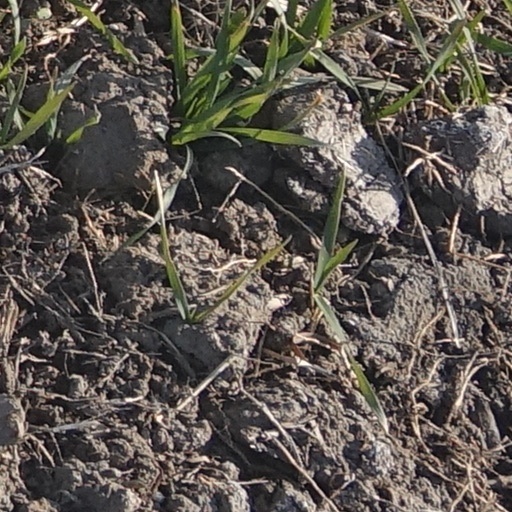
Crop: wheat